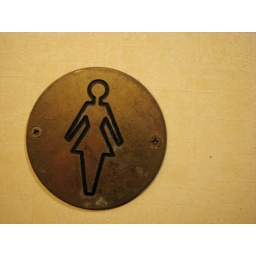
sign on ladies room door @ J.Malone's Bar. Cool dull yellow lighting in the hallway too